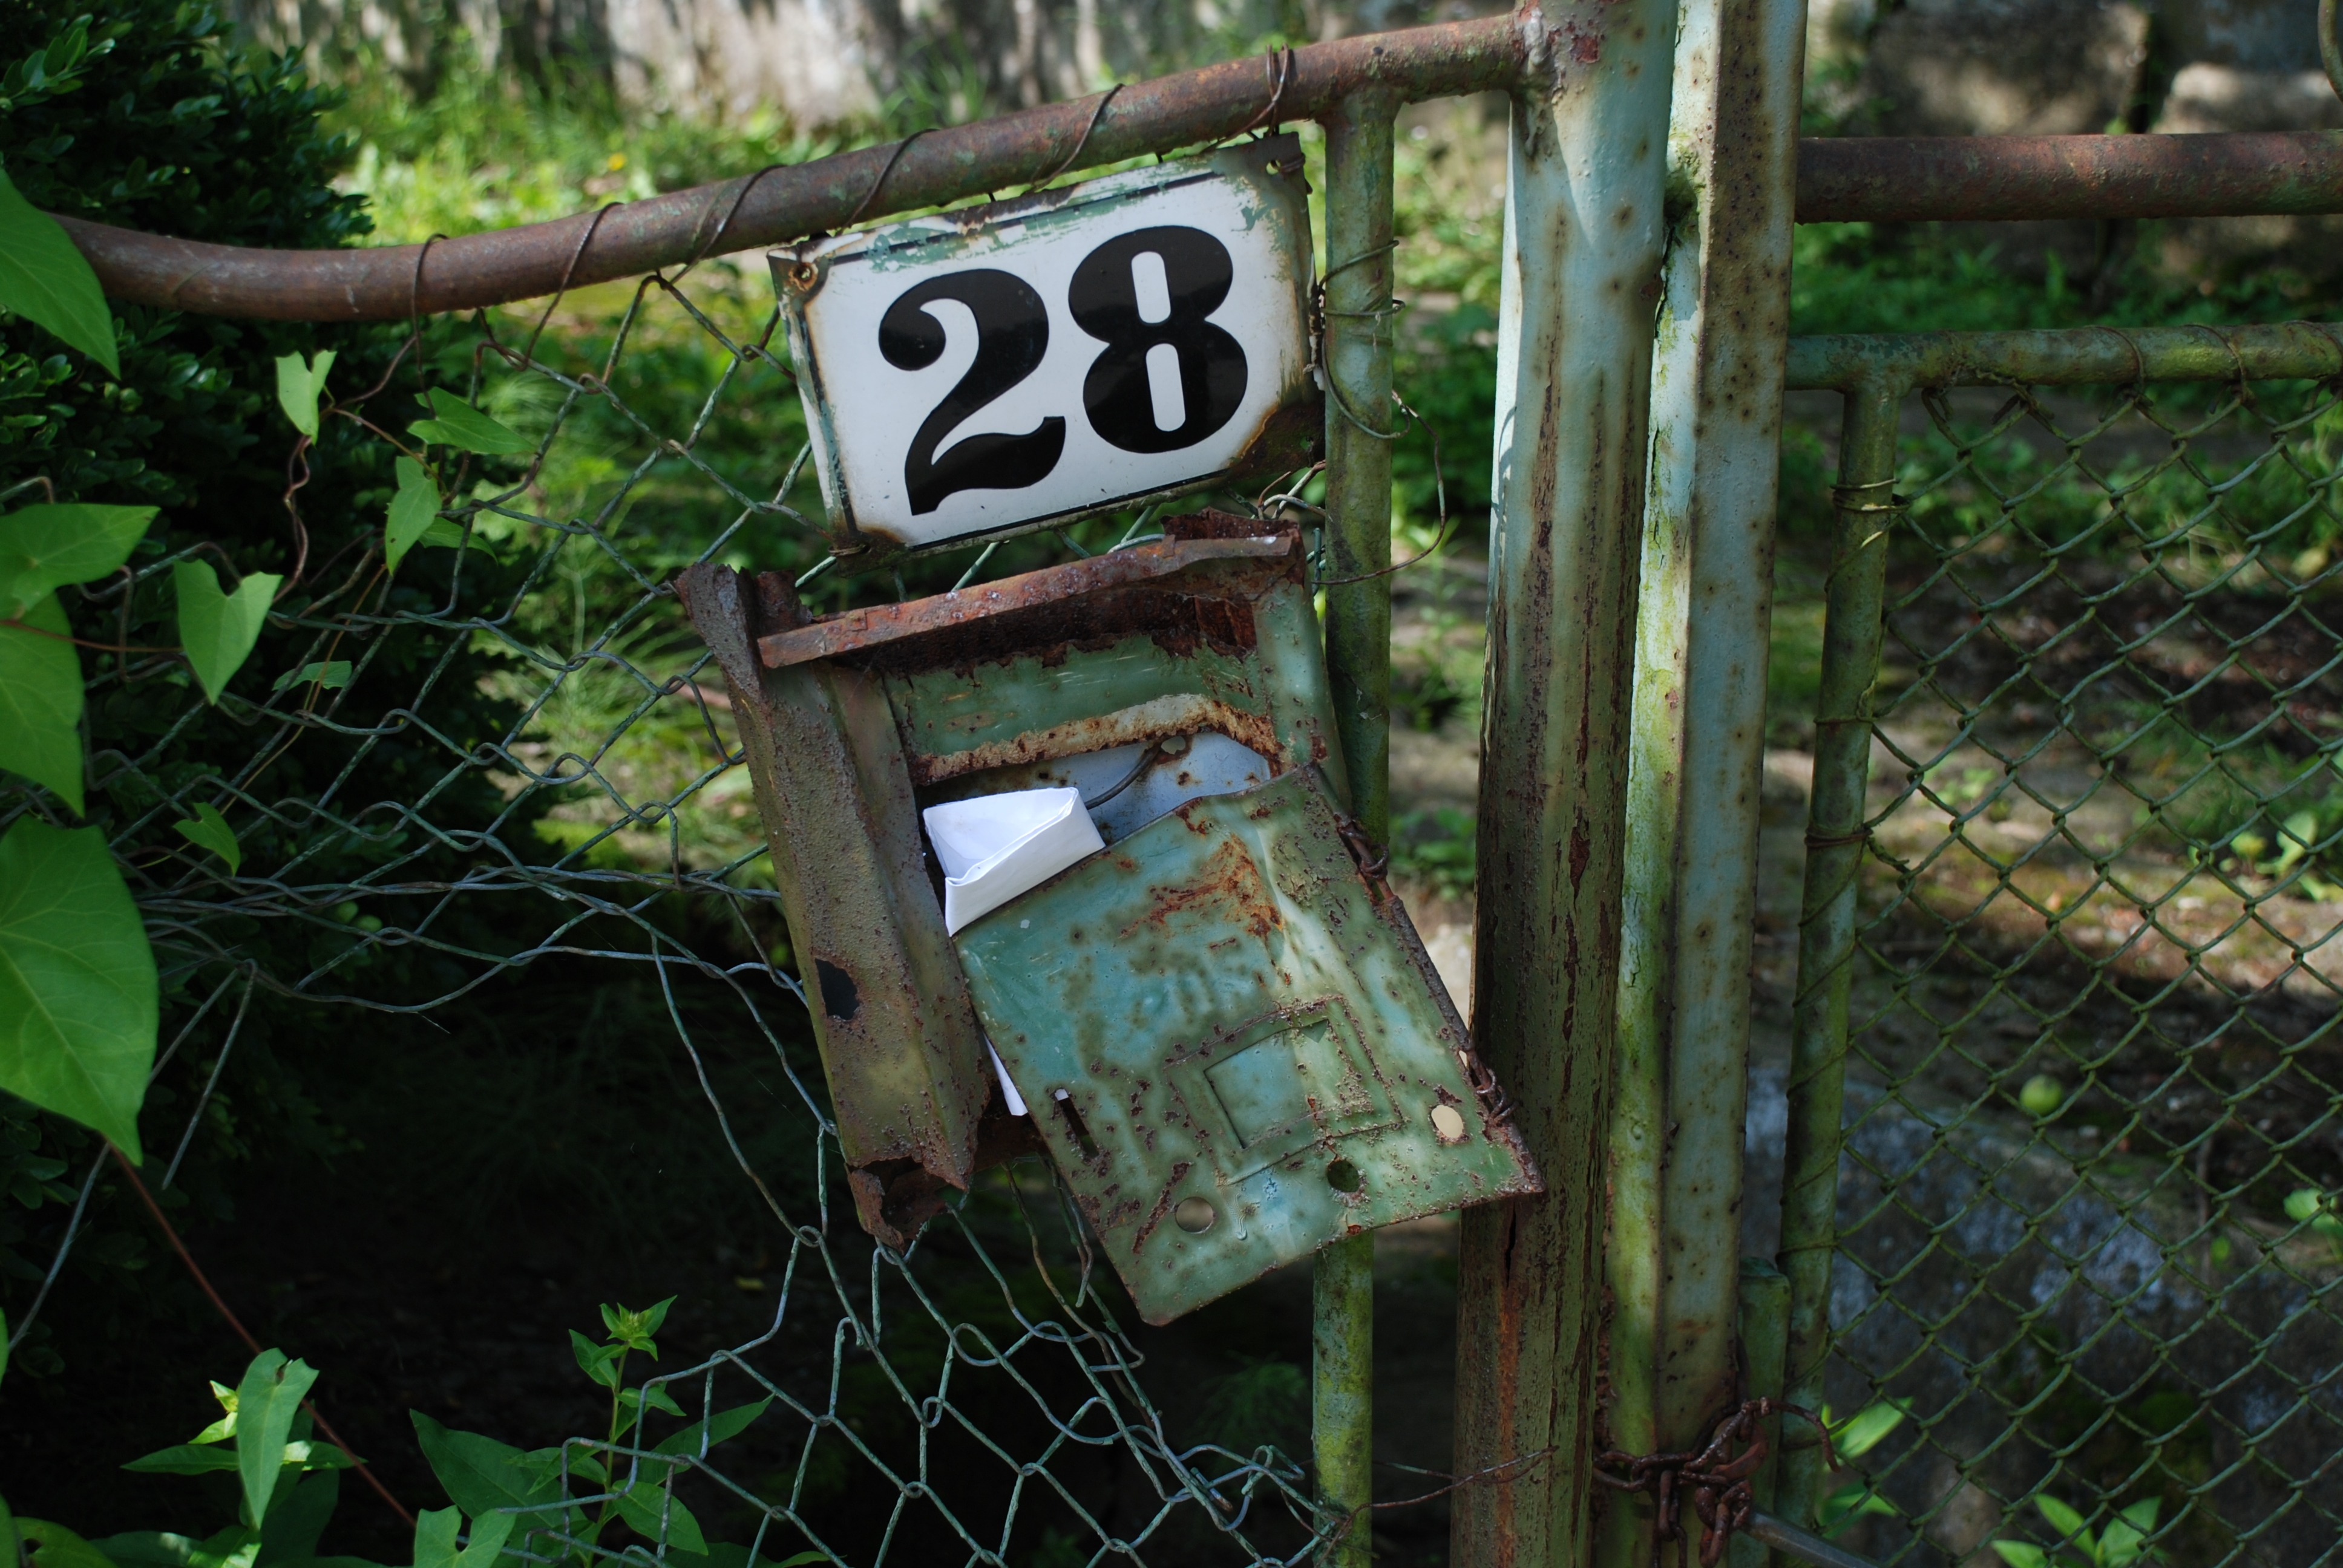
man, landscape, forest, person, post, green, jungle, box, yellow, mailbox, united states, letter box, mail box, letters, 28, habitat, service, trouble, send, deutsche post, letter boxes, post horn, schreck, urban area, annoy, country page, bad news